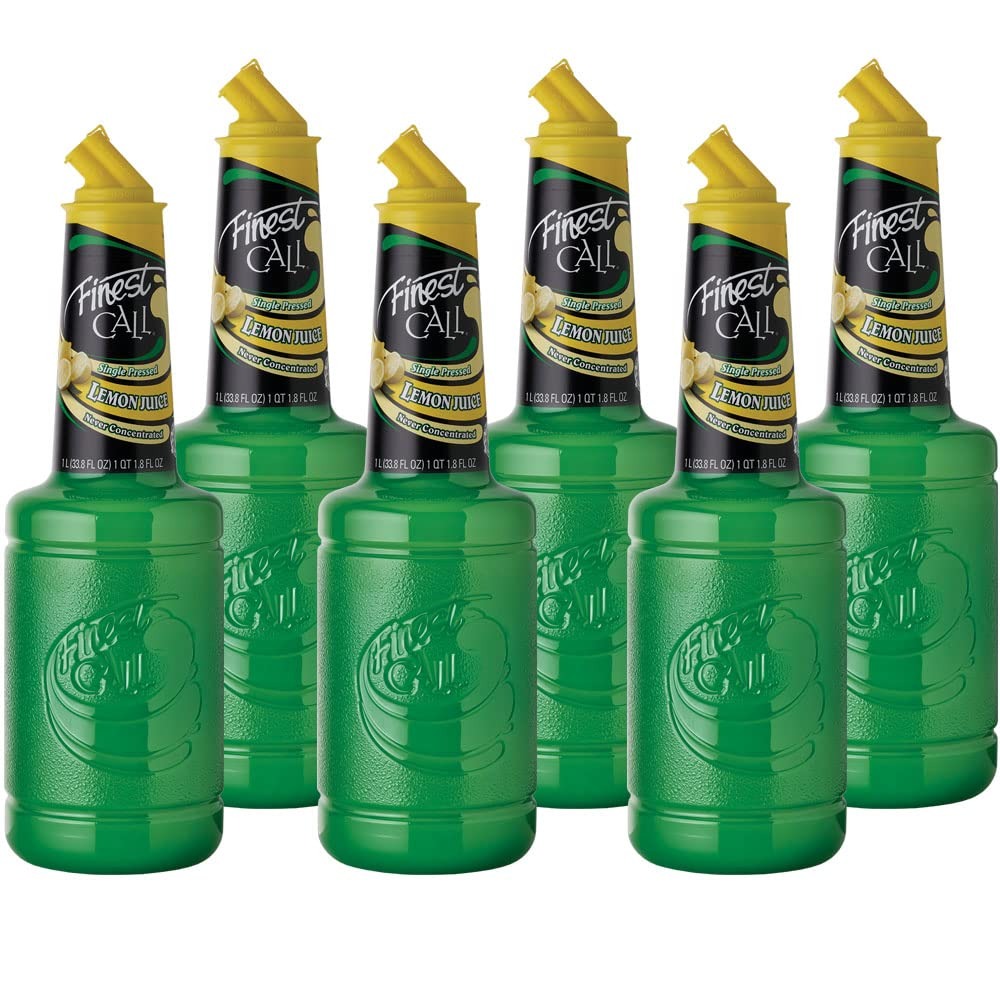
Item Name: Finest Call Premium Single Pressed Lemon Juice Drink Mix, 1 Liter Bottle (33.8 Fl Oz), Pack of 6
Bullet Point 1: ONLY THE BEST: Finest Call Premium Single Pressed Lemon Juice Drink Mix is made with single-pressed, never concentrated lemon juice
Bullet Point 2: PERFECT POUR: Features the patented Finest Call packaging with a new dispensing closure "bartender designed" specifically for precise, high speed pour applications
Bullet Point 3: CONSISTENT & STABLE: 100% consistent flavor and yield
Bullet Point 4: WHAT THE PROS USE: Finest Call Cocktail Mixes are the highest quality, most bartender-friendly mixes in the worlds
Bullet Point 5: PERFECTLY PACKAGED: 6-pack of bottles come boxed for safe shipping
Product Description: Finest Call Premium Single Pressed Lemon Juice Drink Mix will help take your cocktails to the next level! Our Single-Pressed Lime juice the perfect touch of acidity that makes it a bar staple used in hundreds of cocktails from a margarita, to a daiquiri, to a gimlet, to many more. As well as non-alcoholic options, ranging from lemonades to punches!<br><br>Includes a 6-pack of Finest Call Premium Single Pressed Lemon Juice Drink Mix boxed for safe shipping.
Value: 202.8
Unit: Fl Oz

Price: 17.025